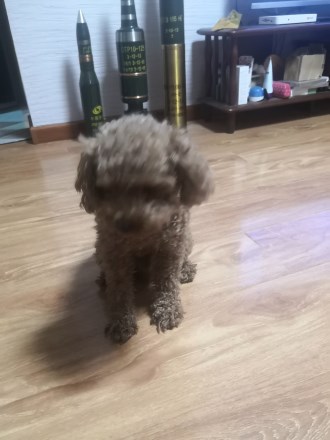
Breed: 7449-n000128-teddy